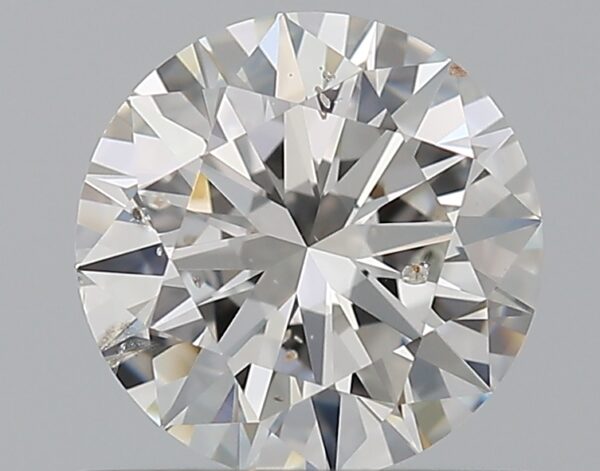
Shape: round
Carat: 0.72
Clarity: SI2
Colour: G
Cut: EX
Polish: EX
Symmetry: EX
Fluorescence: F
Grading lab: GIA
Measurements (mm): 5.79 x 5.81 x 3.5